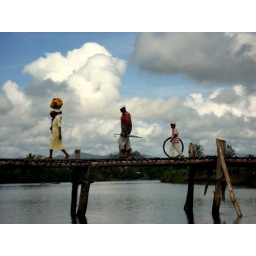
A new wooden bridge has replaced the collapsed one in Maroantsetra-Madagascar